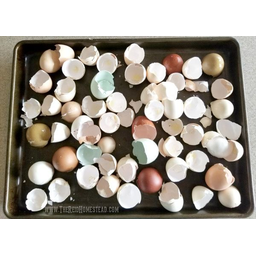
Label: trash